V6 engine

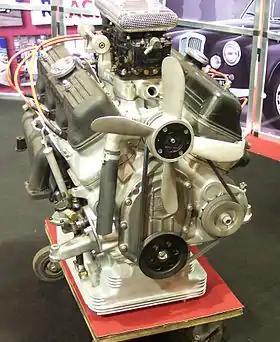
1950-1970 Lancia V6 engine

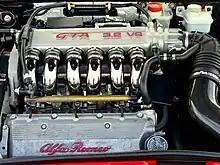
2002-2005 Alfa Romeo V6 engine

In 1906, a few years after 4 cylinder engines and V8 engines had come into existence, the first known V6 engine was built. This V6 engine was a single prototype automotive engine built by Marmon Motor Car Company in the United States. The engine did not reach production. Similarly, a single prototype engine was produced by Buick in 1918.